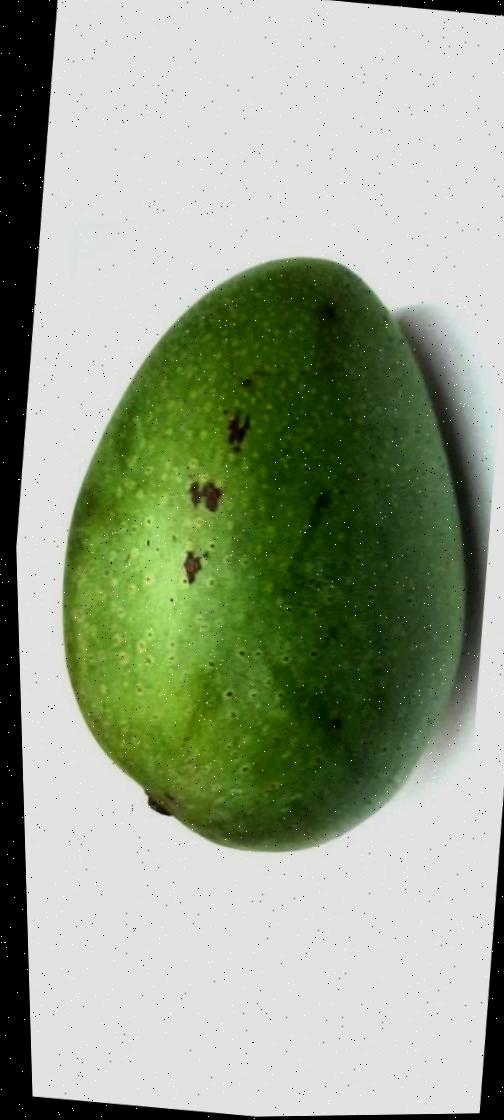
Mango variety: Ashshina Zhinuk